Roberto Sanseverino d'Aragona

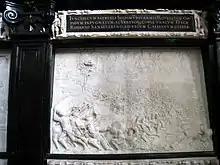
Scene of the Battle of Callian on the cenotaph of Maximilian I, by Alexander Colyn

Messer Pedro, his secretary, stated that, before dying, Robert received a sword wound in the eye, two of schioppetto: one in the arm and the other in the knee; a blow of the sword to the right hand and finally a blow, deadly, of spear to the neck. According to another source, he was pierced to death by a Colleonesco soldier and pushed into the river. Ludovico il Moro, who seemed to take pleasure in the death of his great enemy, painted him instead while several times he tried to escape, without success, towards the river, and died not in battle but on the way to Trento, where he was to be taken prisoner.